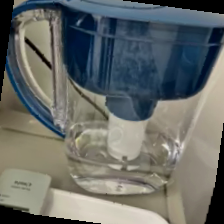
Label: no bracelet mod